Sporting CP

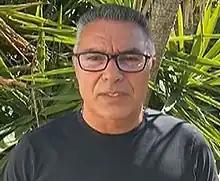
Sporting CP's manager and former player Augusto Inácio won the Primeira Liga title in 2000

The football team had their height during the 1940s and 1950s. It was spearheaded by Fernando Peyroteo, José Travassos, Albano Pereira, Jesus Correia and Manuel Vasques, in a quintet nicknamed "The Five Violins". With the violins' help, Sporting won seven league titles in eight seasons between 1947 and 1954, including a then unprecedented four in a row from 1950 to 1951 onwards. Fernando Peyroteo, the most known of "the violins", is considered one of the greatest Portuguese players of all time.